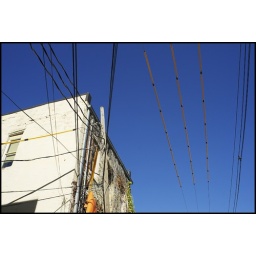
I love the way these orange power lines look against the clear blue sky.Sony Alpha a850Minolta 35mm f/1.41/640 @ f/5.6